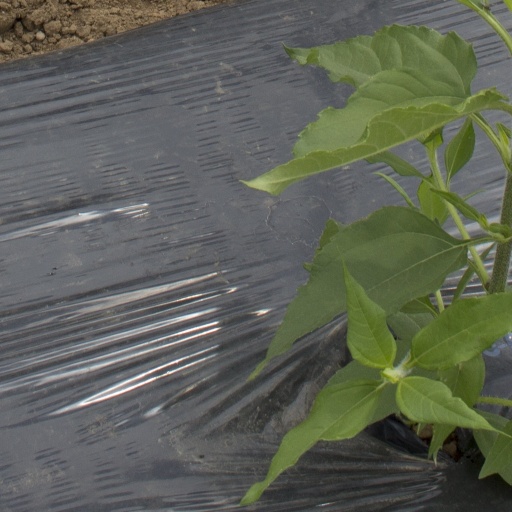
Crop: Jerusalem artichoke